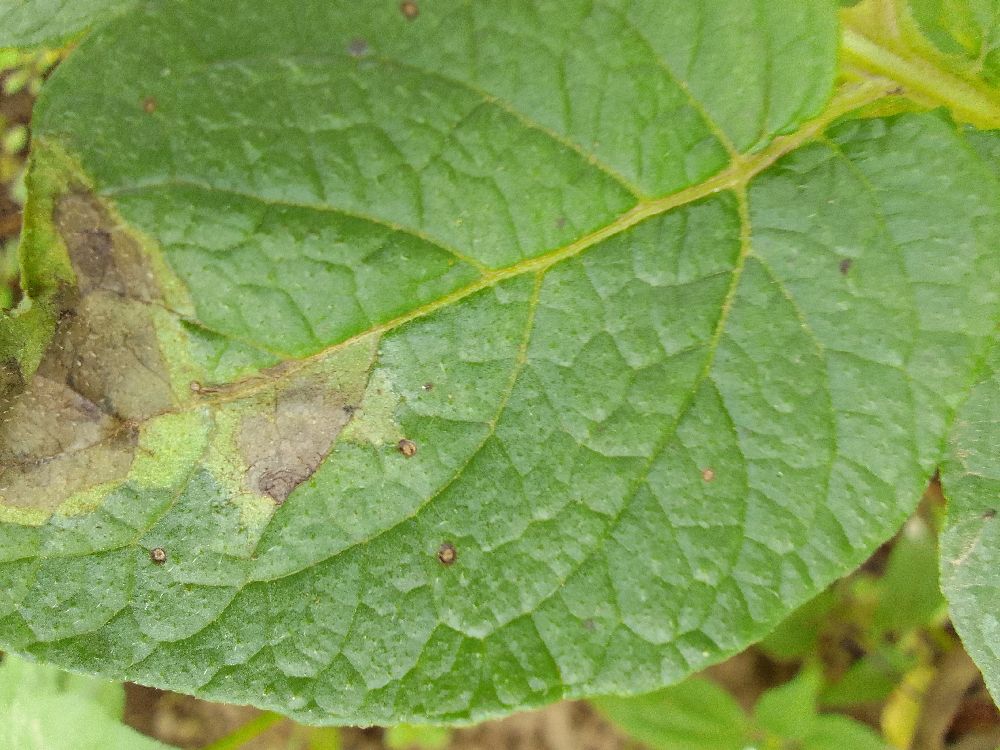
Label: Late blight